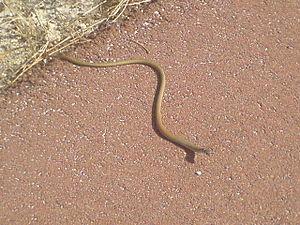
Pseudonaja affinis est une espèce de serpents de la famille des Elapidae.